J. R. Clifford

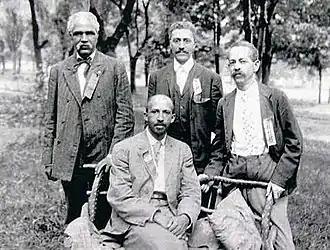
Niagara Movement leaders W. E. B. Du Bois (seated), and (left to right) J. R. Clifford, Lafayette M. Hershaw, and Freeman H. M. Murray at Harpers Ferry.

Clifford was one of the founding members of the Niagara Movement, which was organized and led by W. E. B. Du Bois and William Monroe Trotter. The Niagara Movement opposed what its members believed were policies of accommodation and conciliation promoted by African-American leaders such as Booker T. Washington. The Niagara Movement called for full civil rights for black Americans and an end to legalized segregation, and is recognized as the cornerstone of the 20th Century civil rights movement and the forerunner to the National Association for the Advancement of Colored People (NAACP).